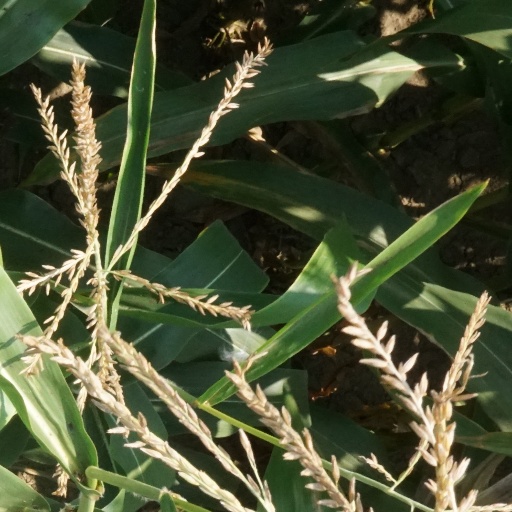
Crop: maize; corn